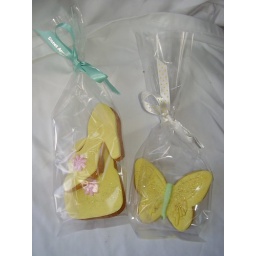
yellow handbag, shoe and butterfly cookie covered in fondant